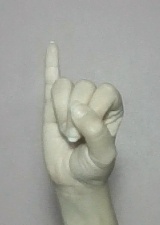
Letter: meem